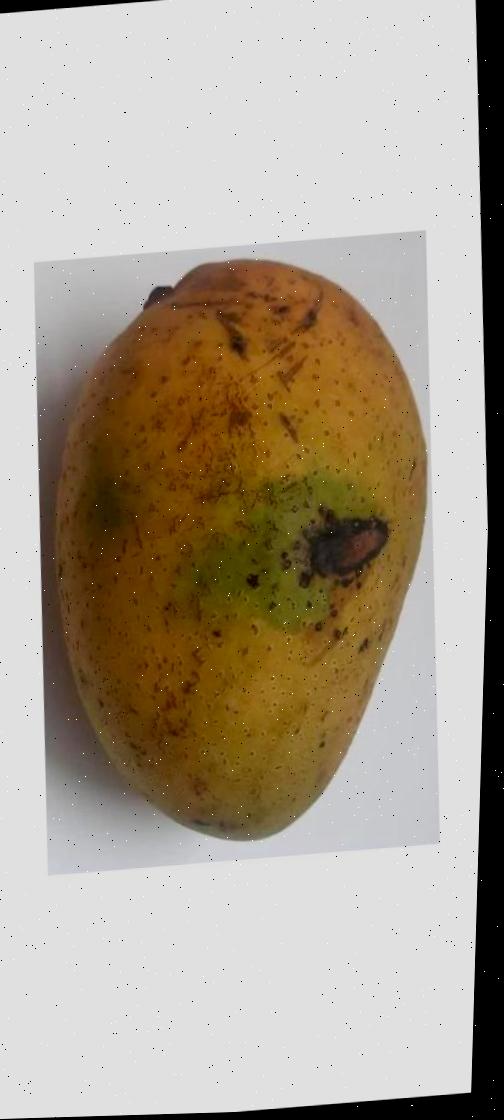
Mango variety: Ashshina Classic